Search for Grace

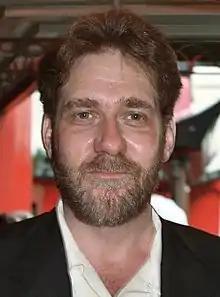
Richard Masur, pictured in 1990

"Search for Grace" was directed by Sam Pillsbury and written by Alex Ayres. It was produced by CBS Entertainment Productions, with Cynthia Whitcomb serving as executive producer, and Vanessa Greene and Susan Jeter serving as producers. The creative team also included cinematographer Eric Van Haren Noman, editor Pam Malouf-Cundy, and composer Michael Hoenig.